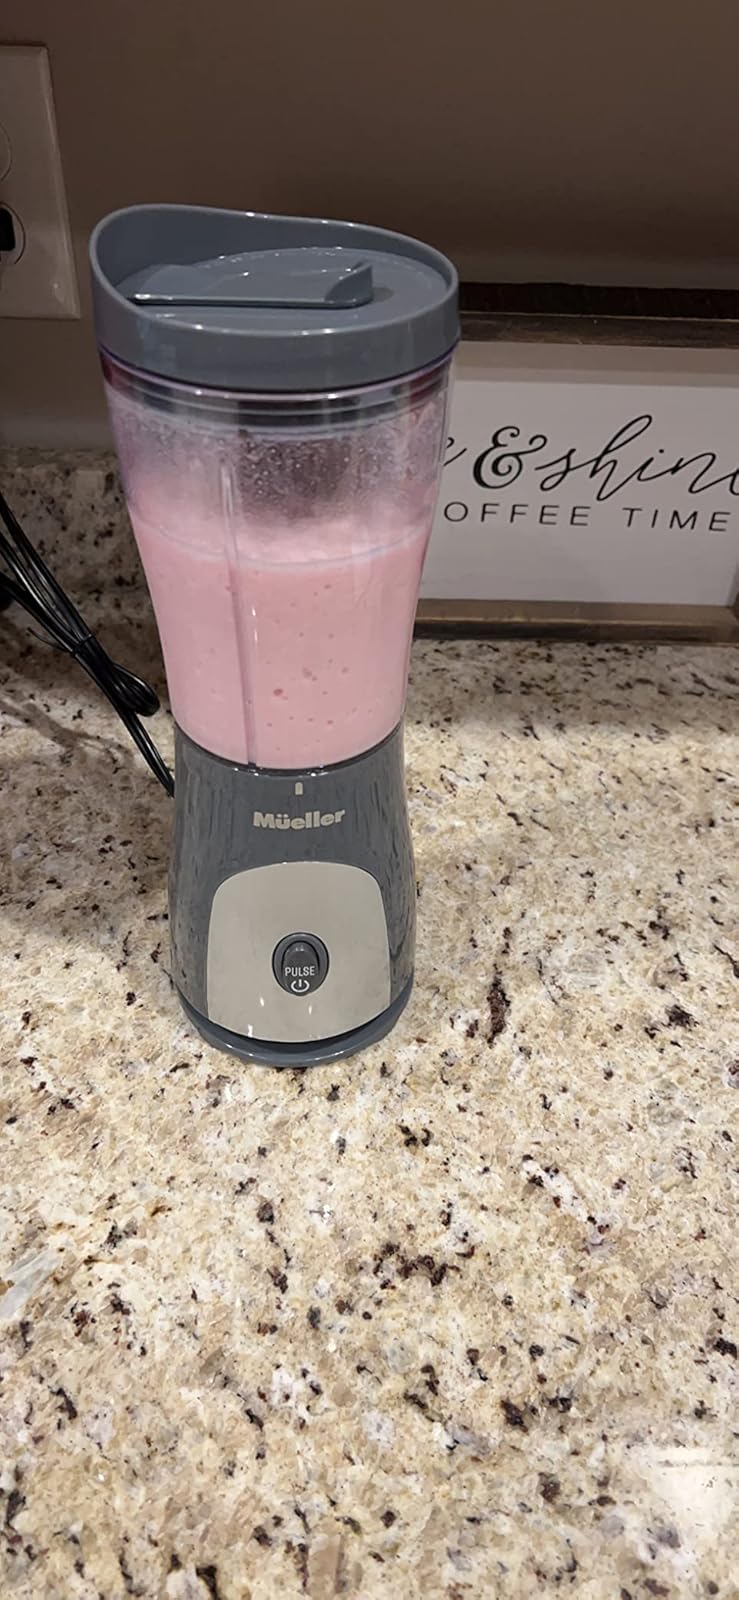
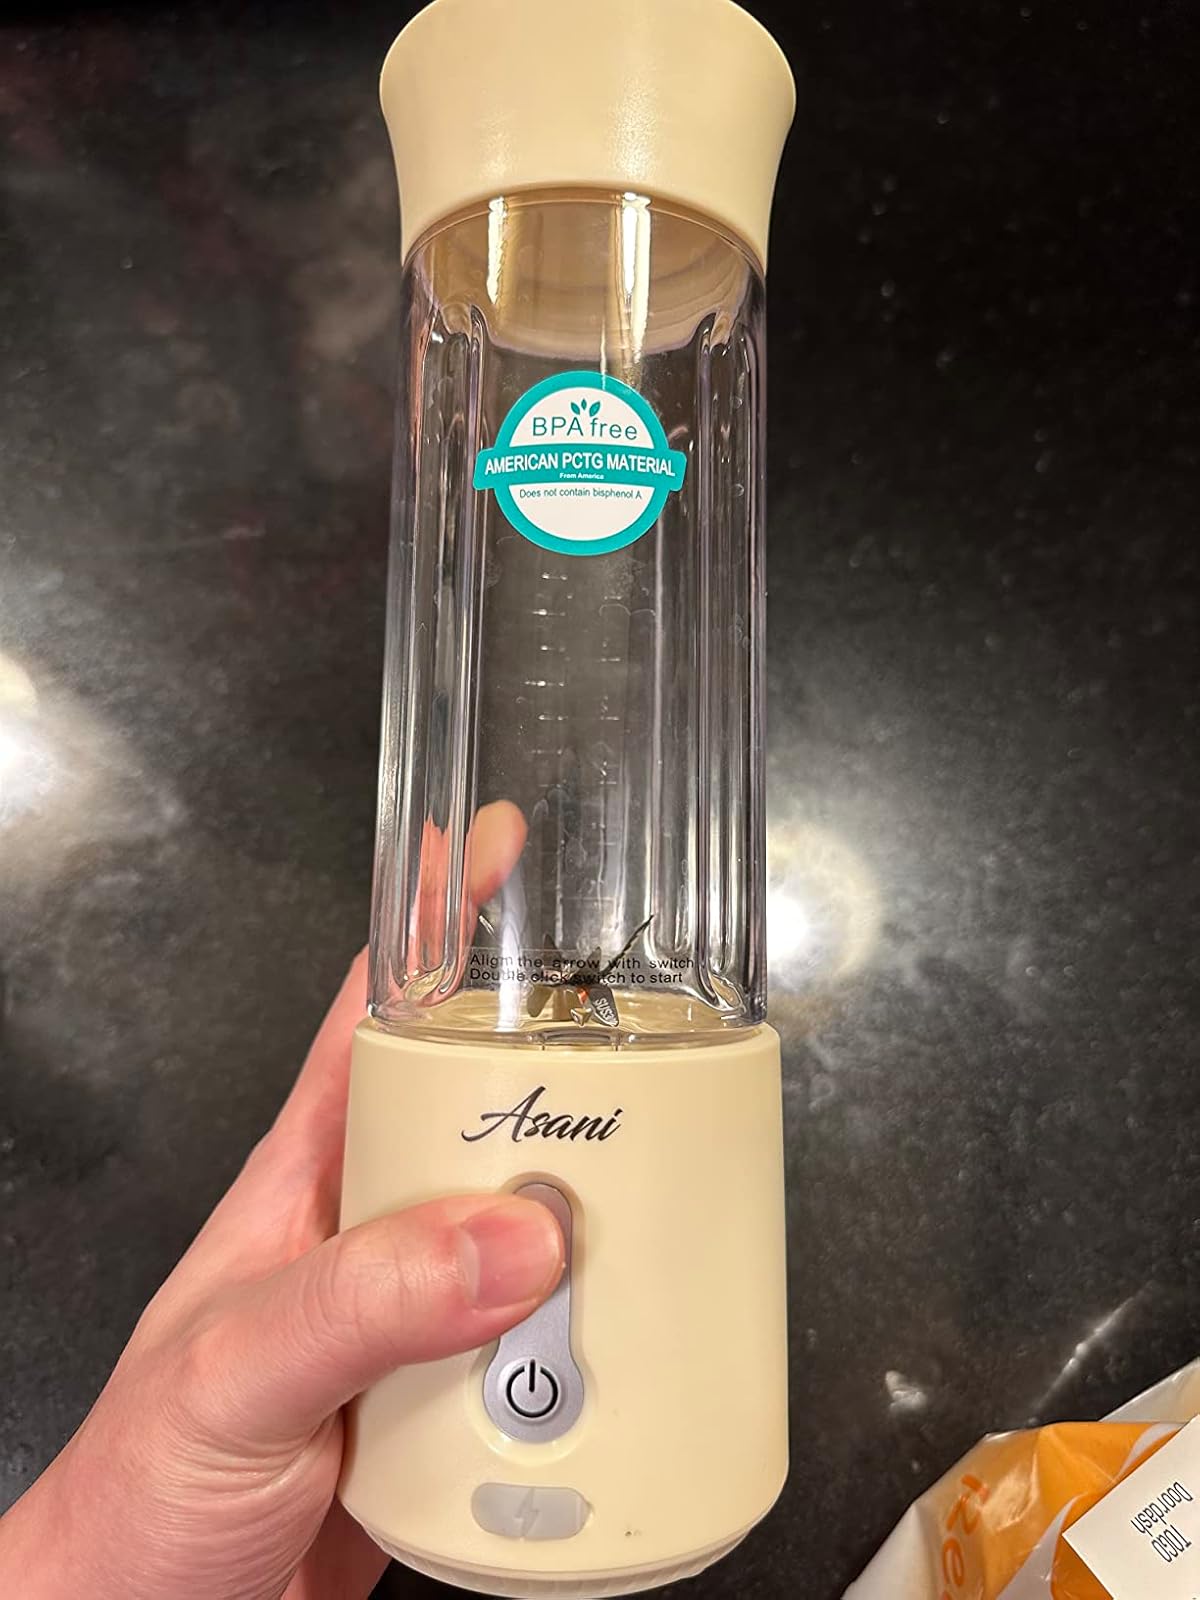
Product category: items_blender
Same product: no